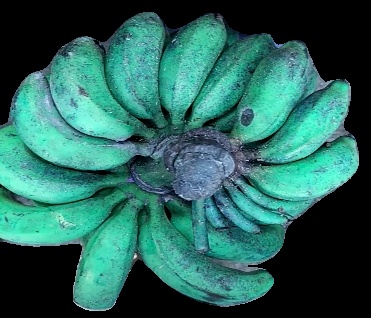
Variety: rasbale
Grade: grade3